Mbam River

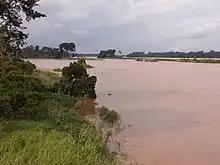
Water mouth of the Mbam river (left) into the Sanaga river near Ebebda

It flows from the Adamawa Plateau and receives the Kim and Ndjim rivers on its left bank and later the Noun River at its right bank before its confluence with the Sanaga River.